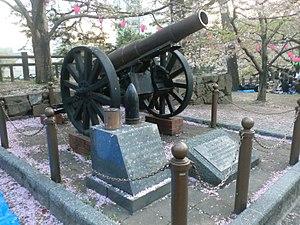
La 12ᵉ division d'infanterie japonaise est une unité militaire de l'armée impériale japonaise créée en 1898 et dissoute en 1945. Son nom de code est Division Épée et son symbole militaire est 12D.